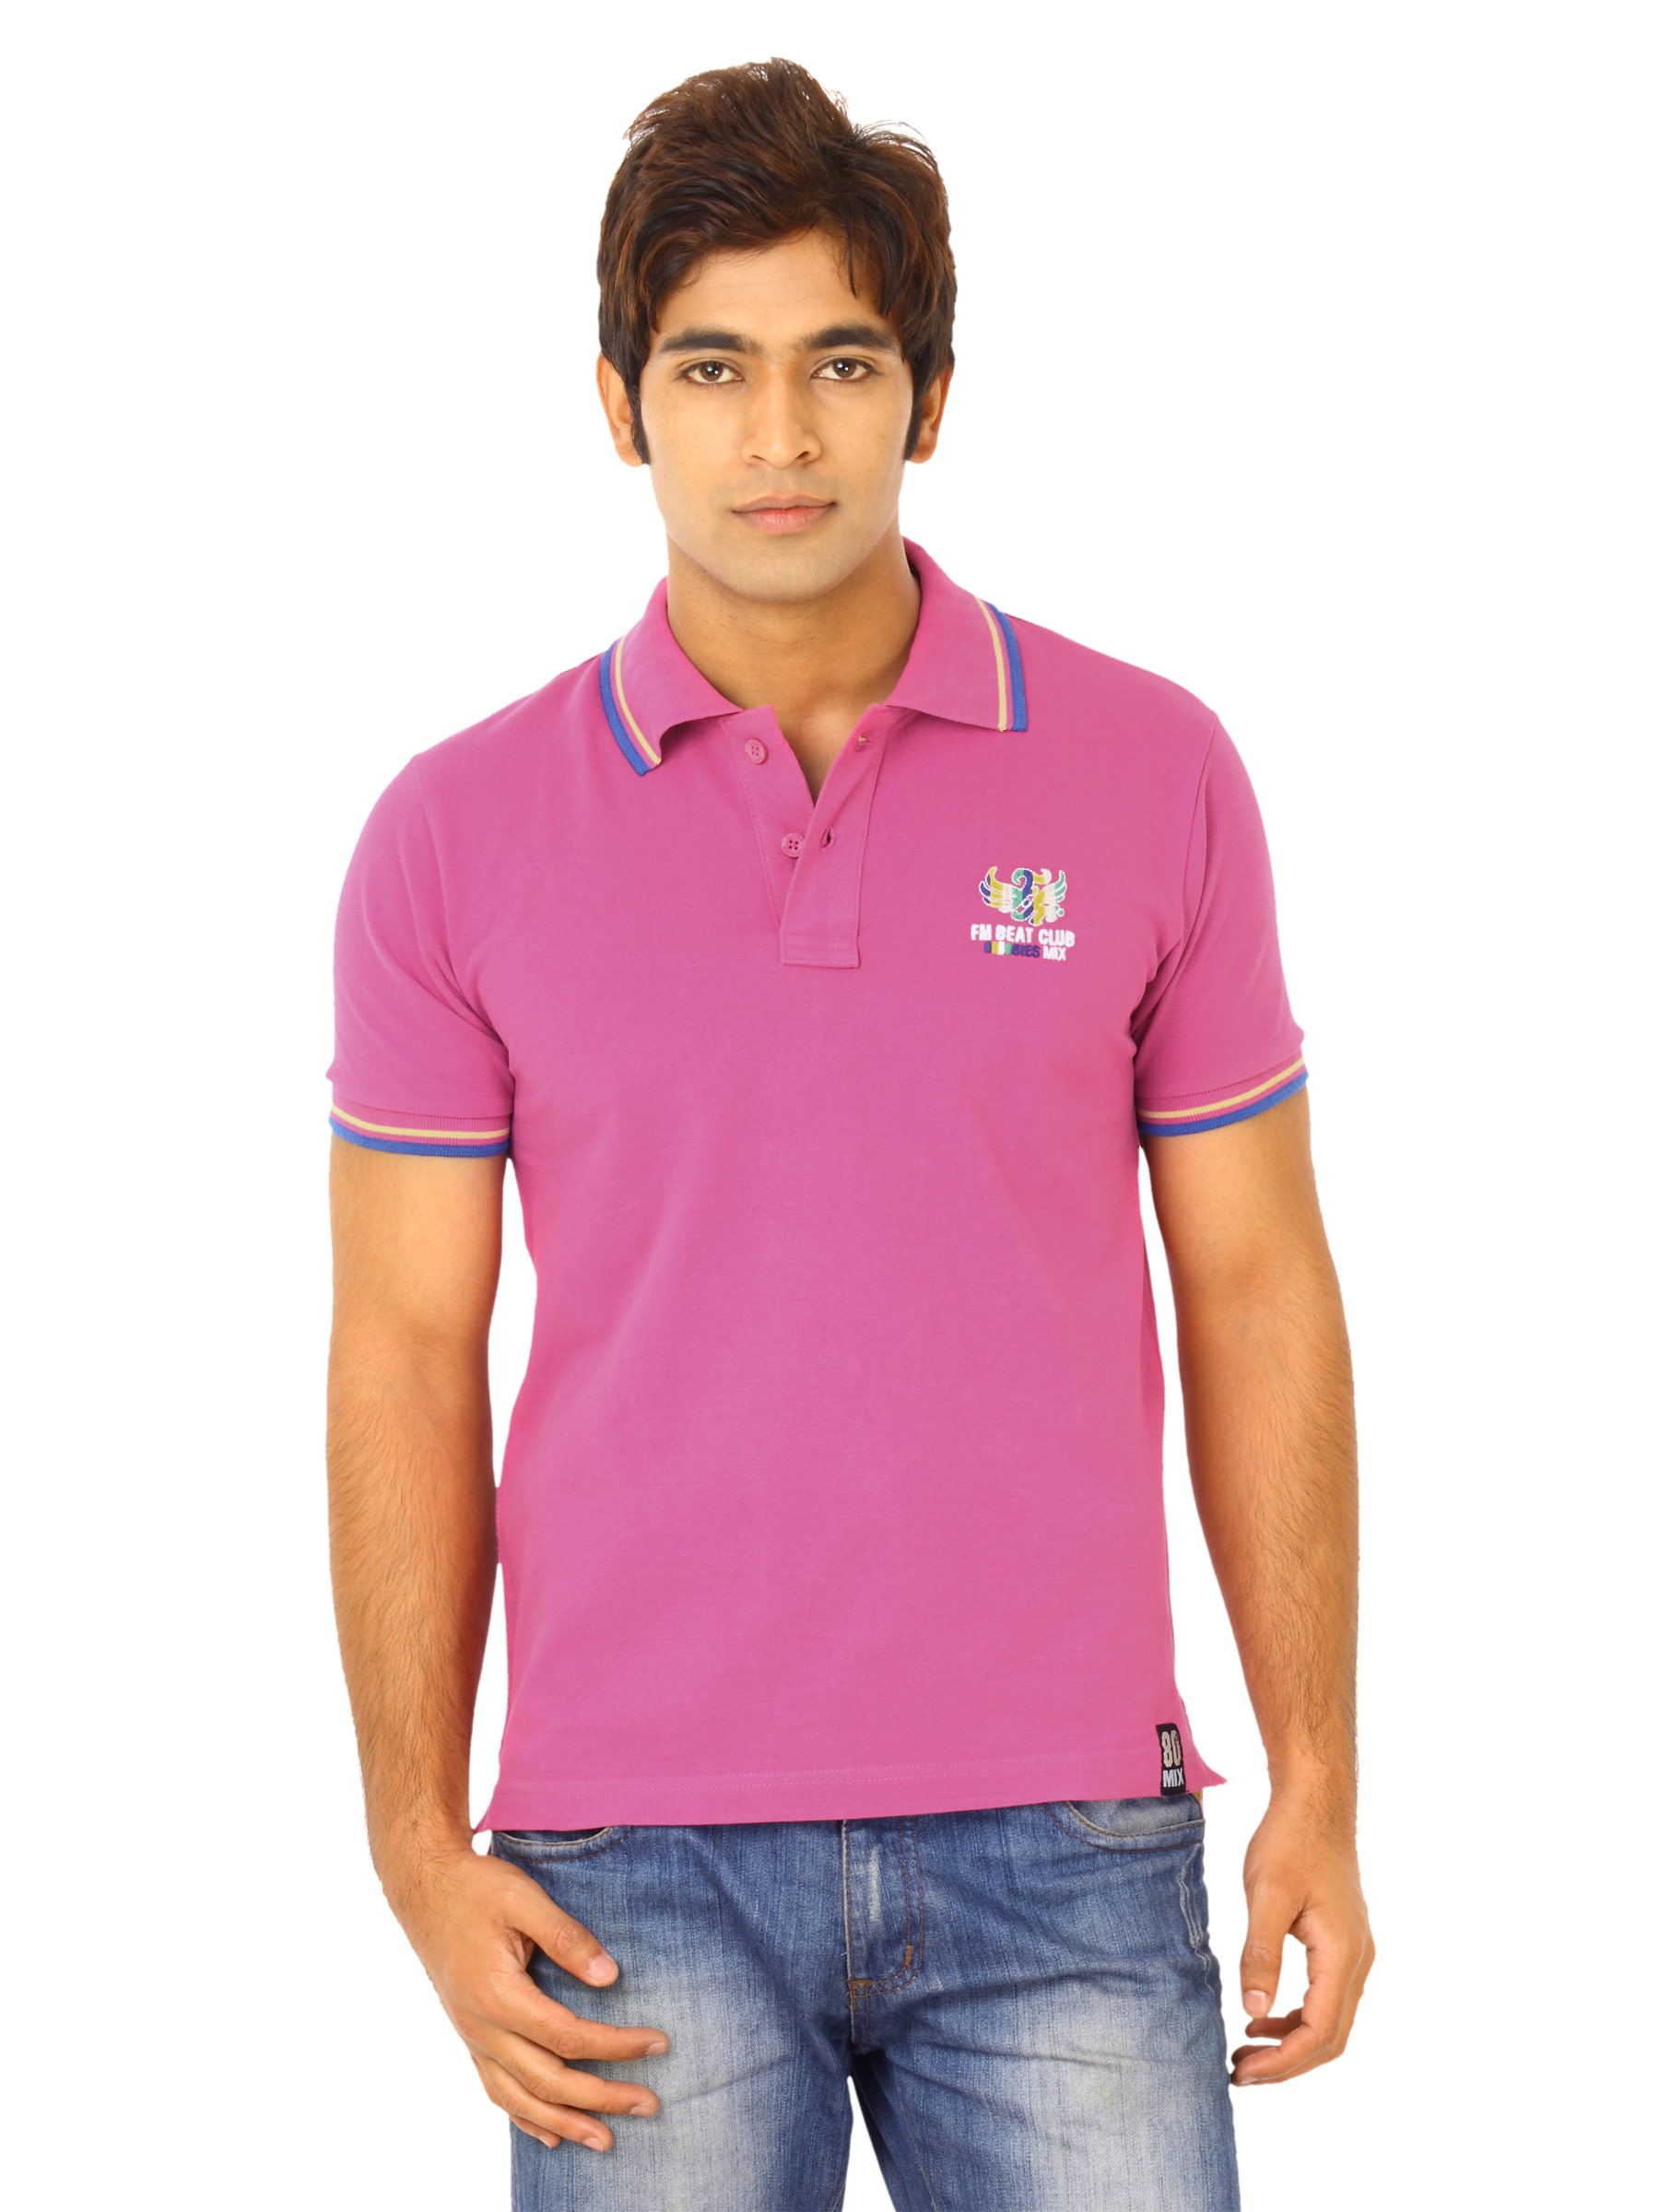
Flying Machine Men Pink Polo Tshirts
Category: Apparel / Topwear / Tshirts
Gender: Men
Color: Pink
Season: Fall 2011
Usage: Casual